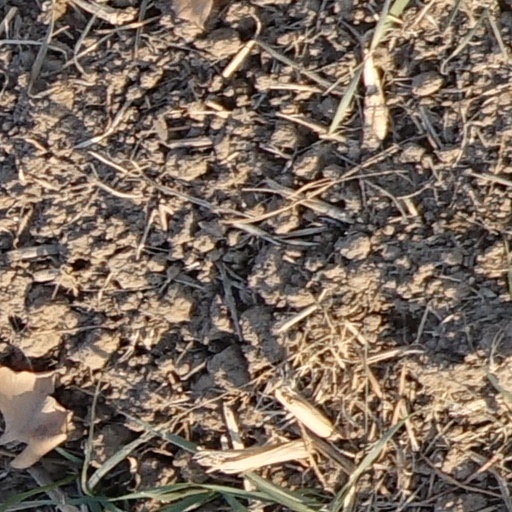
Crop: wheat